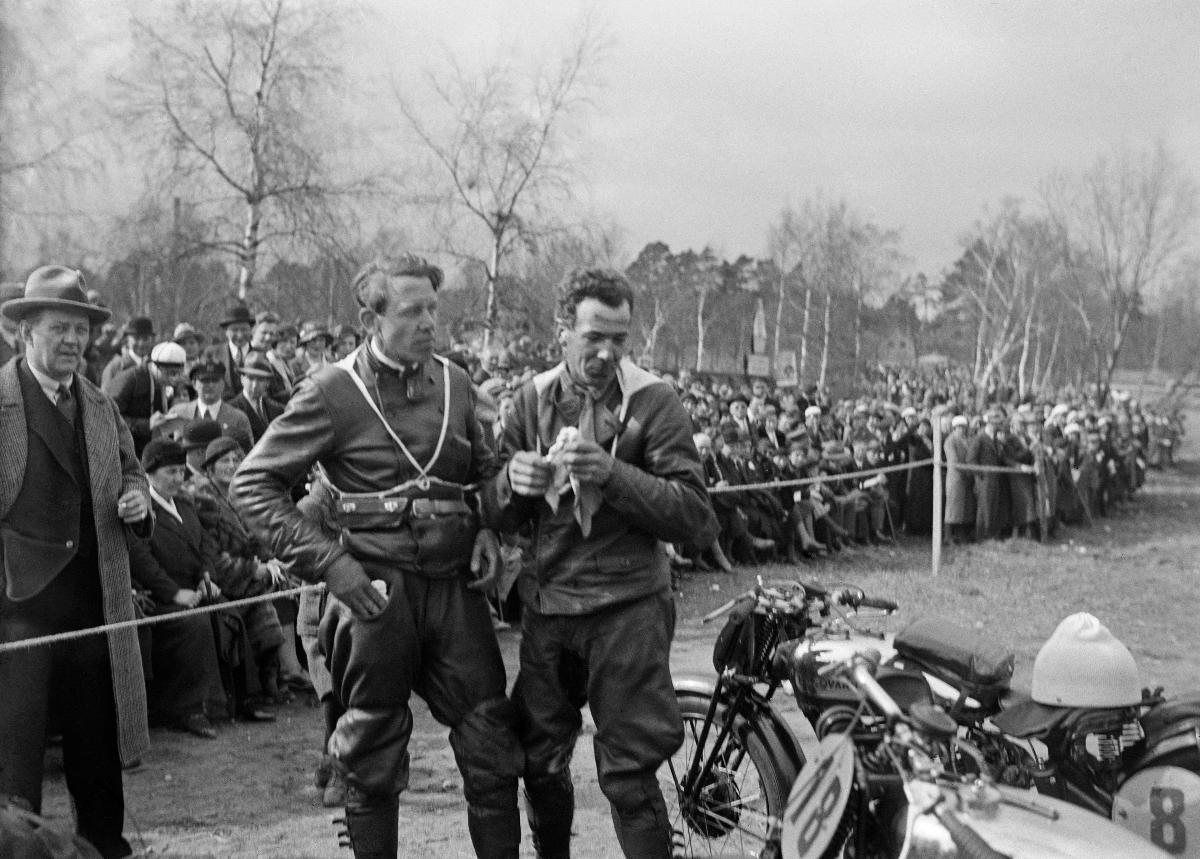
Suomen ensimmäiset Suurajot
Finlands första Storlopp; The first Grand Prix of Finland
sisällön kuvaus: Suomen ensimmäiset Suurajot Helsingissä 8.5.1932. Vas. G. Kalén ja Sundqvist. content description: The first Grand Prix of Finland in Helsinki 8.5.1932. From left G. Kalén and Sundqvist. innehållsbeskrivning: Finlands första Grand Prix i Helsingfors 8.5.1932. Från vänster G. Kalén och Sundqvist.
Kuvaaja: Sundström, Hugo, kuvaaja
Vuosi: 1932
Paikka: Suomi, Uusimaa, Helsinki, Eläintarha Helsinki; Suomi
Aiheet: moottoripyöräily; kilpa-ajot; moottoripyörät; kilpailut; Eläintarhanajot; Suomen Suurajot; moottoriurheilu; yleisö; HBL; motorcycling; races (sports contests); motorcycles; competitions; sports; motor sports; racing; motorbikes; drivers; spectators; audience; motorcykelåkning; kappkörningar; motorcyklar; tävlingar; sport; motorsport; motorister; Finlands Storlopp; Djurgårdsloppet; åskådare; publik